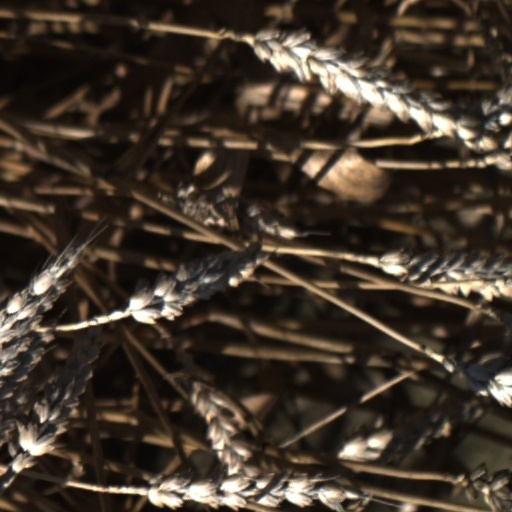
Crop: wheat